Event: Nepal Earthquake
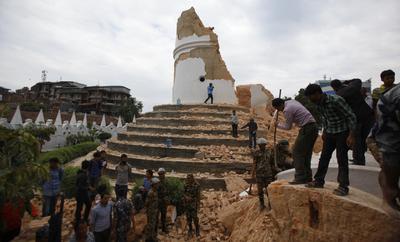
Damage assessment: damage